Internet television in Australia

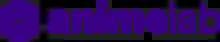
Animelab logo

AnimeLab was an Australian streaming service focusing on Japanese anime series that launched on 28 May 2014 and ceased operations on 9 December 2021. Was rolled into Funimation after Funimation purchased AnimeLab.